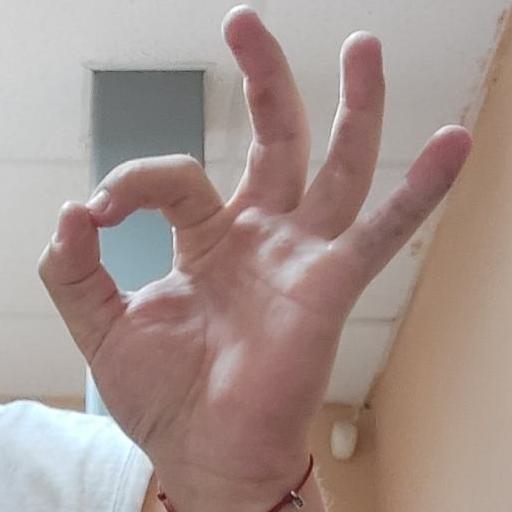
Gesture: ok